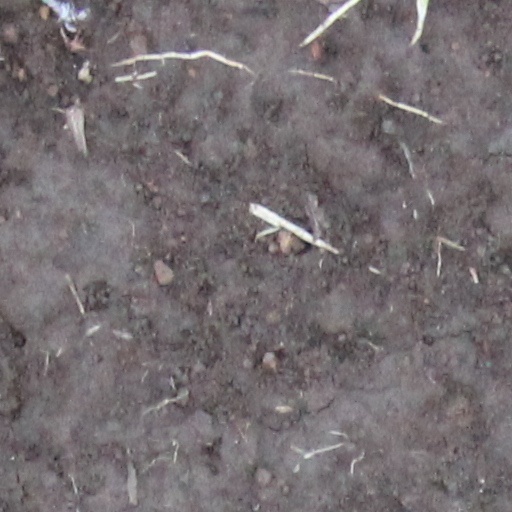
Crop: wheat